Keahole Point

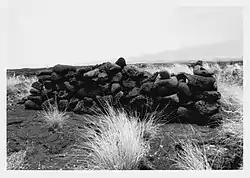
An ancient house ruin

Keāhole Point is the westernmost point of the island of Hawaii. The Kona International Airport was moved here from directly north of the town of Kailua-Kona in 1970, when the previous smaller airstrip was converted into the Old Kona Airport State Recreation Area. The name comes from "Ke āhole" since the āhole fish (Kuhlia sandvicensis) was found nearby.